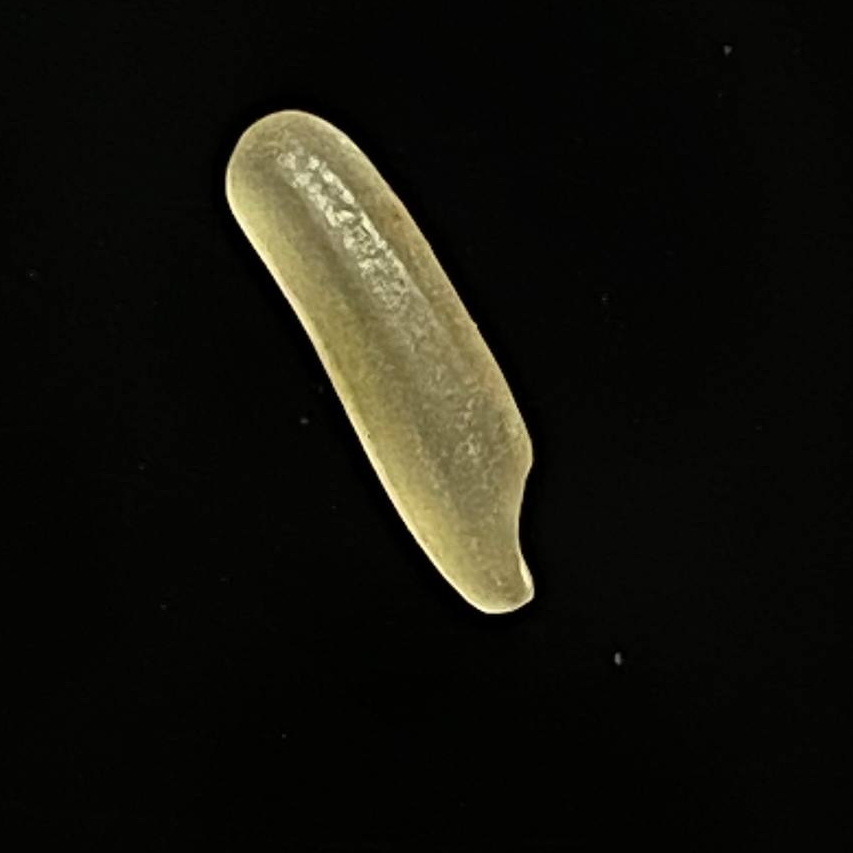
Rice variety: Bashmoti